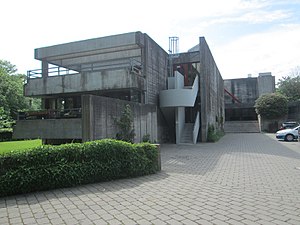
Ungdomskollegiet (Flensborg)
Ungdomskollegiet på Frueskovvej
Ungdomskollegiet i Flensborg
Ungdomskollegiet i Flensborg er oprettet og drives af Dansk Skoleforening for Sydslesvig som bosted for udenbys gymnasieelever fra det danske mindretal.